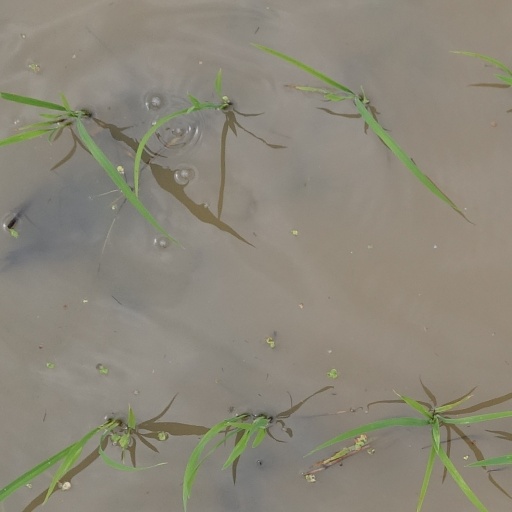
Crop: rice